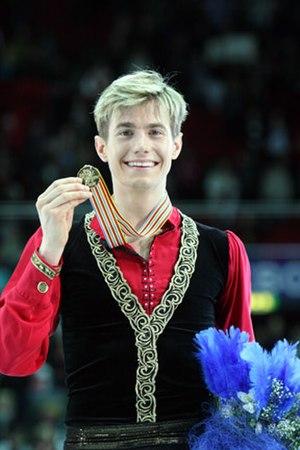
Jeffrey Buttle, né le 1er septembre 1982 à Smooth Rock Falls, est un patineur artistique canadien. Il est champion du monde 2008 et médaillé de bronze aux Jeux olympiques de 2006. Le 22 mars 2008, Buttle est devenu le premier Canadien depuis Elvis Stojko en 1997 à remporter le titre mondial. Jeffrey a annoncé sa retraite de la compétition le 10 septembre 2008.